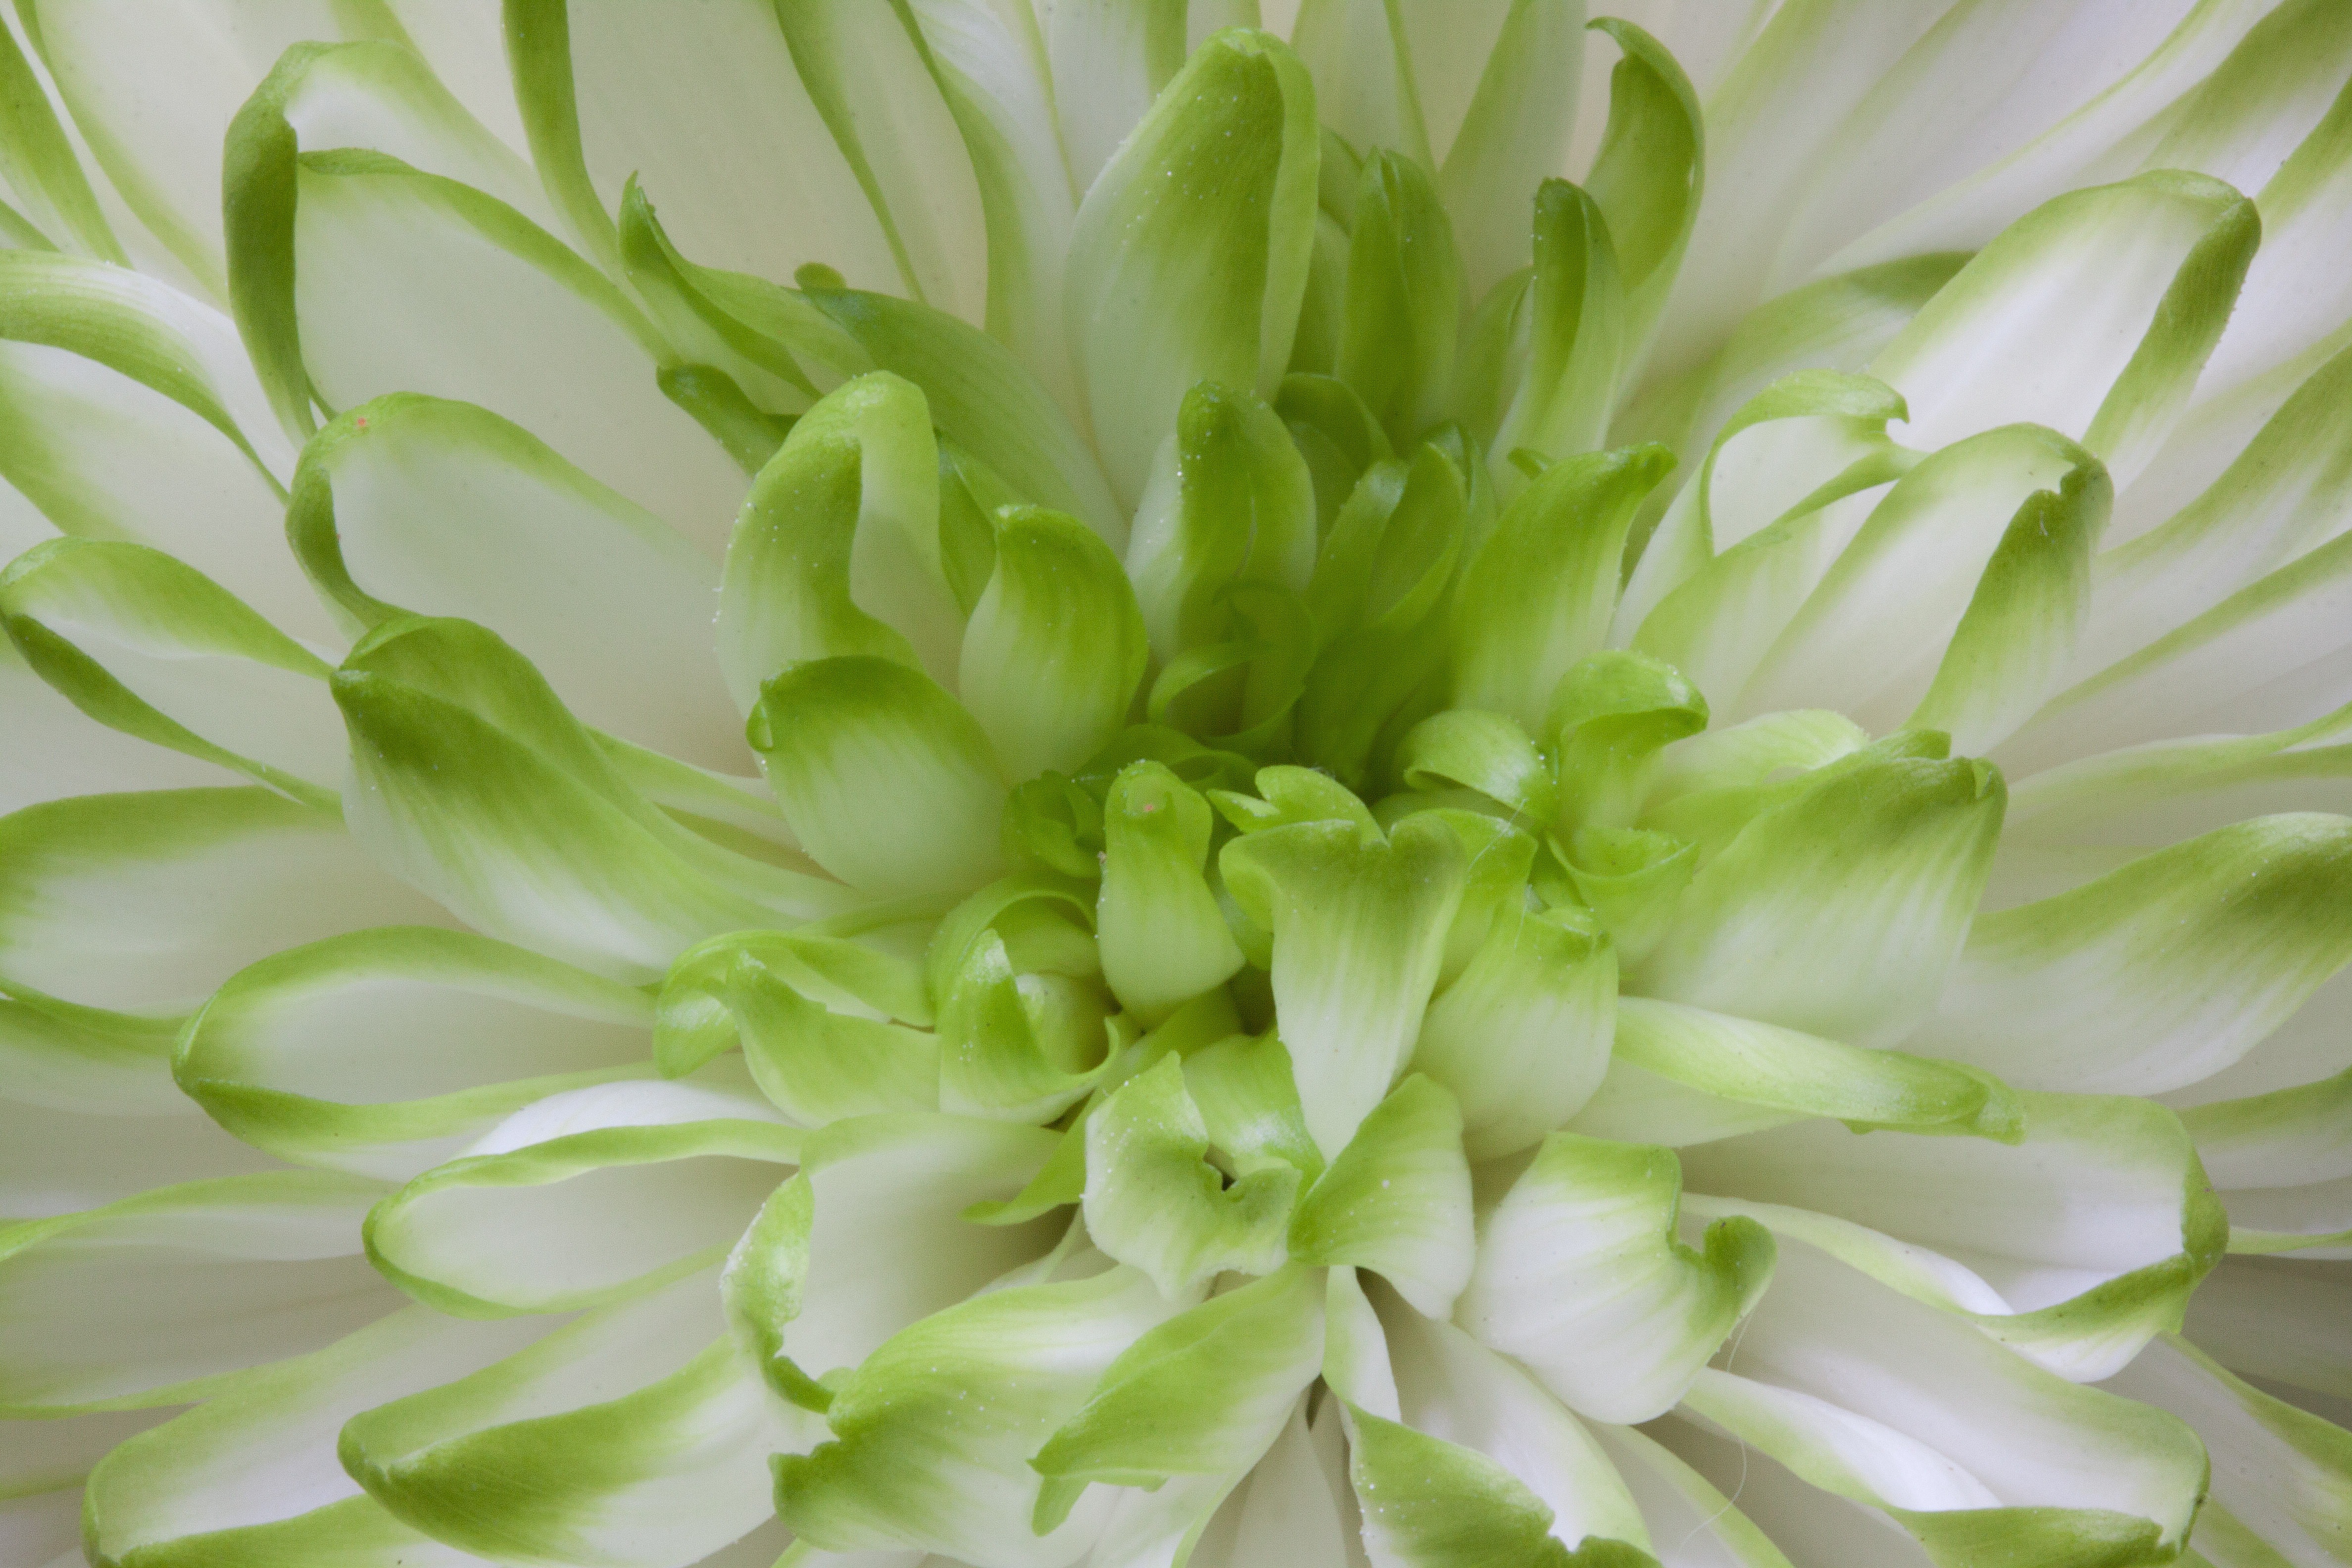
nature, blossom, plant, white, flower, petal, bloom, bouquet, spring, green, produce, lush, macro, botany, flora, decorative, chrysanthemum, floristry, fill, flowering plant, daisy family, plant stem, land plant